Indian locomotive class WDG-5

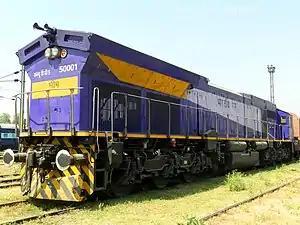
Sabarmati based GT50AC - WDG-5 named "BHEEM"

The Indian locomotive class WDG-5 (EMD GT50AC) is a class of heavy haul Diesel–electric locomotive built by Banaras Locomotive Works, Varanasi in collaboration with Electro-Motive Diesel. At a rated power output of , it is the second most powerful diesel locomotive class on Indian Railways, just out-powered by the WDG-6G. Derived from the EMD SD80MAC, it was meant as a direct upgrade to the WDG-4 aka GT46MAC (an SD70MAC derivative). The locomotive series is named Bheem, after the strong Pandav brother from epic Mahabharata. The loco has the two-stroke Turbocharged EMD 20N-710G3B-EC (20 cylinder engine) of the EMD SD80MAC and an AC-AC transmission. Since the loco has been developed by installing a v20-710 prime mover and replacing the standard v16 in the WDG4 GT46MAC locomotive, the model was re-designated by adding 4 to the predecessor model, with GT-46 becoming GT-50, owing to the number of cylinders going from 16 to 20, thereby making it the First EMD locomotive in the GT-series to use a v20-710 engine.